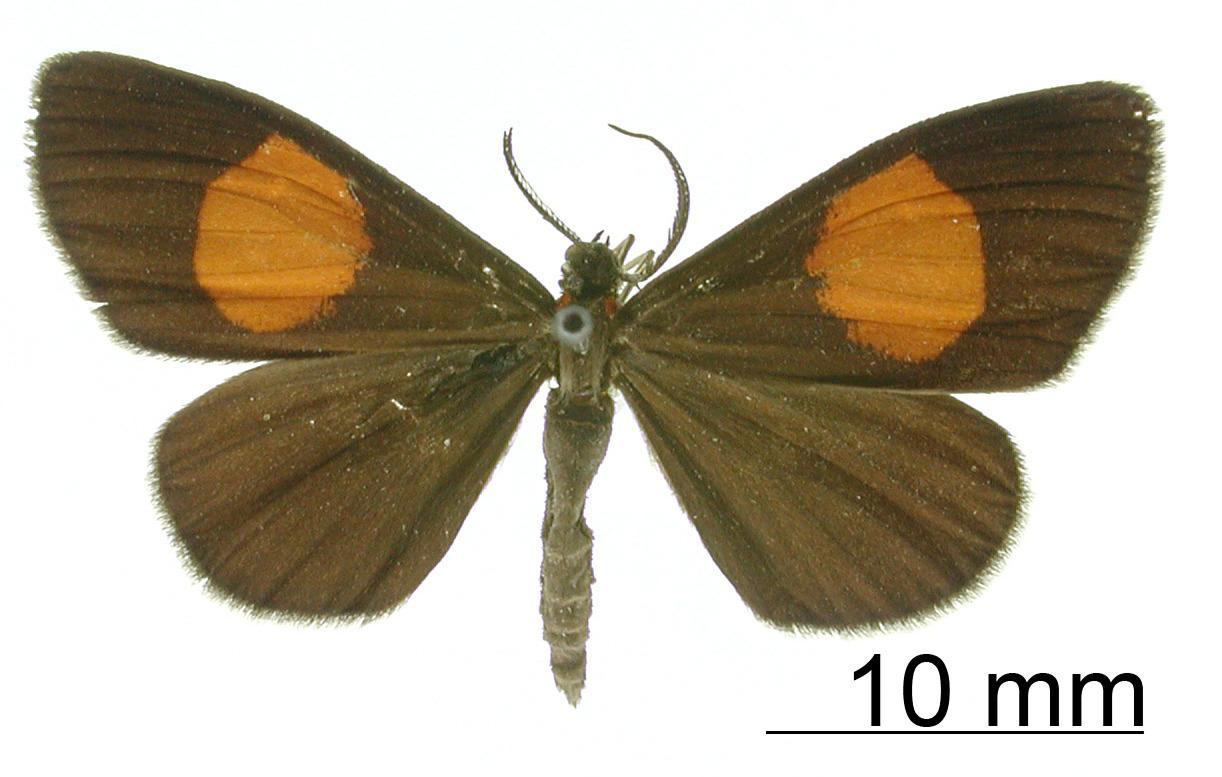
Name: Sangala obliterata
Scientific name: Sangala obliterata Thierry-Mieg, 1910
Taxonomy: Animalia, Arthropoda, Insecta, Lepidoptera, Geometridae, Ennominae
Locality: Yungas de la Paz, Bolivia, Bolivia